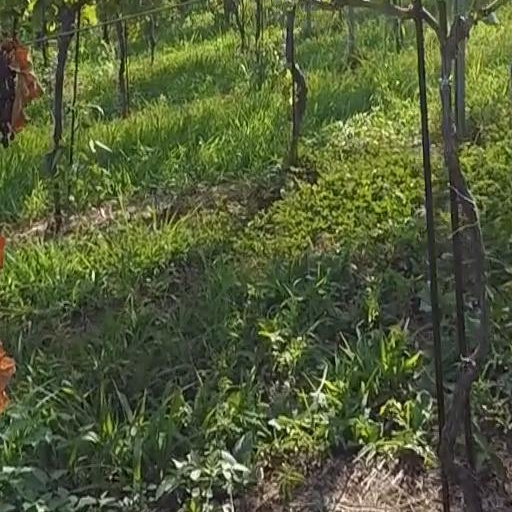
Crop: grape